Planarian

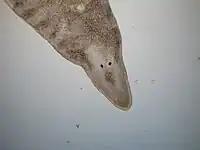
"Sabussowia ronaldi", a Maricola.

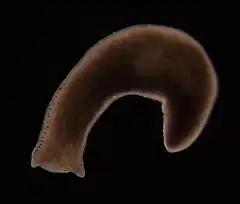
"Polycelis felina", a planariid.

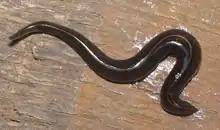
"Platydemus manokwari", a geoplanid.

Planarians are bilaterian flatworms that lack a fluid-filled body cavity, and the space between their organ systems is filled with parenchyma. Planarians lack a circulatory system, and absorb oxygen through their body wall. They uptake food to their gut using a muscular pharynx, and nutrients diffuse to internal tissues. A three-branched intestine runs across almost the entire body, and includes a single anterior and two posterior branches. The planarian intestine is a blind sac, having no exit cavity, and therefore planarians uptake food and egest waste through the same orifice, located near the middle of the ventral body surface.